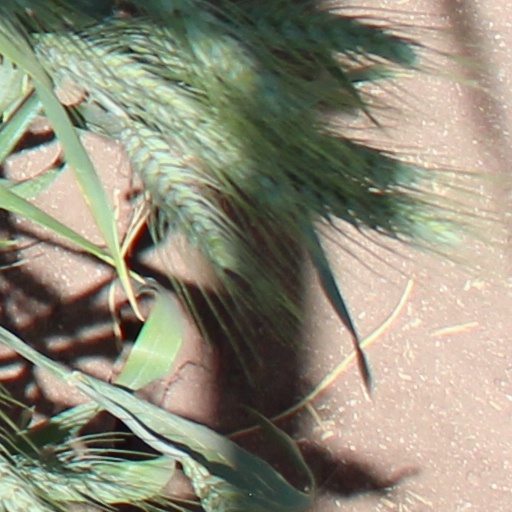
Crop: wheat